Michael X

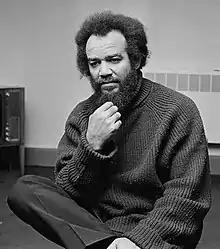
Michael X,

Michael X (17 August 1933 – 16 May 1975), born Michael de Freitas, was a Trinidad and Tobago-born self-styled black revolutionary, convicted murderer, and civil rights activist in 1960s London. He was also known as Michael Abdul Malik and Abdul Malik. Convicted of murder in 1972, Michael X was executed by hanging in 1975 in Port of Spain's Royal Gaol.